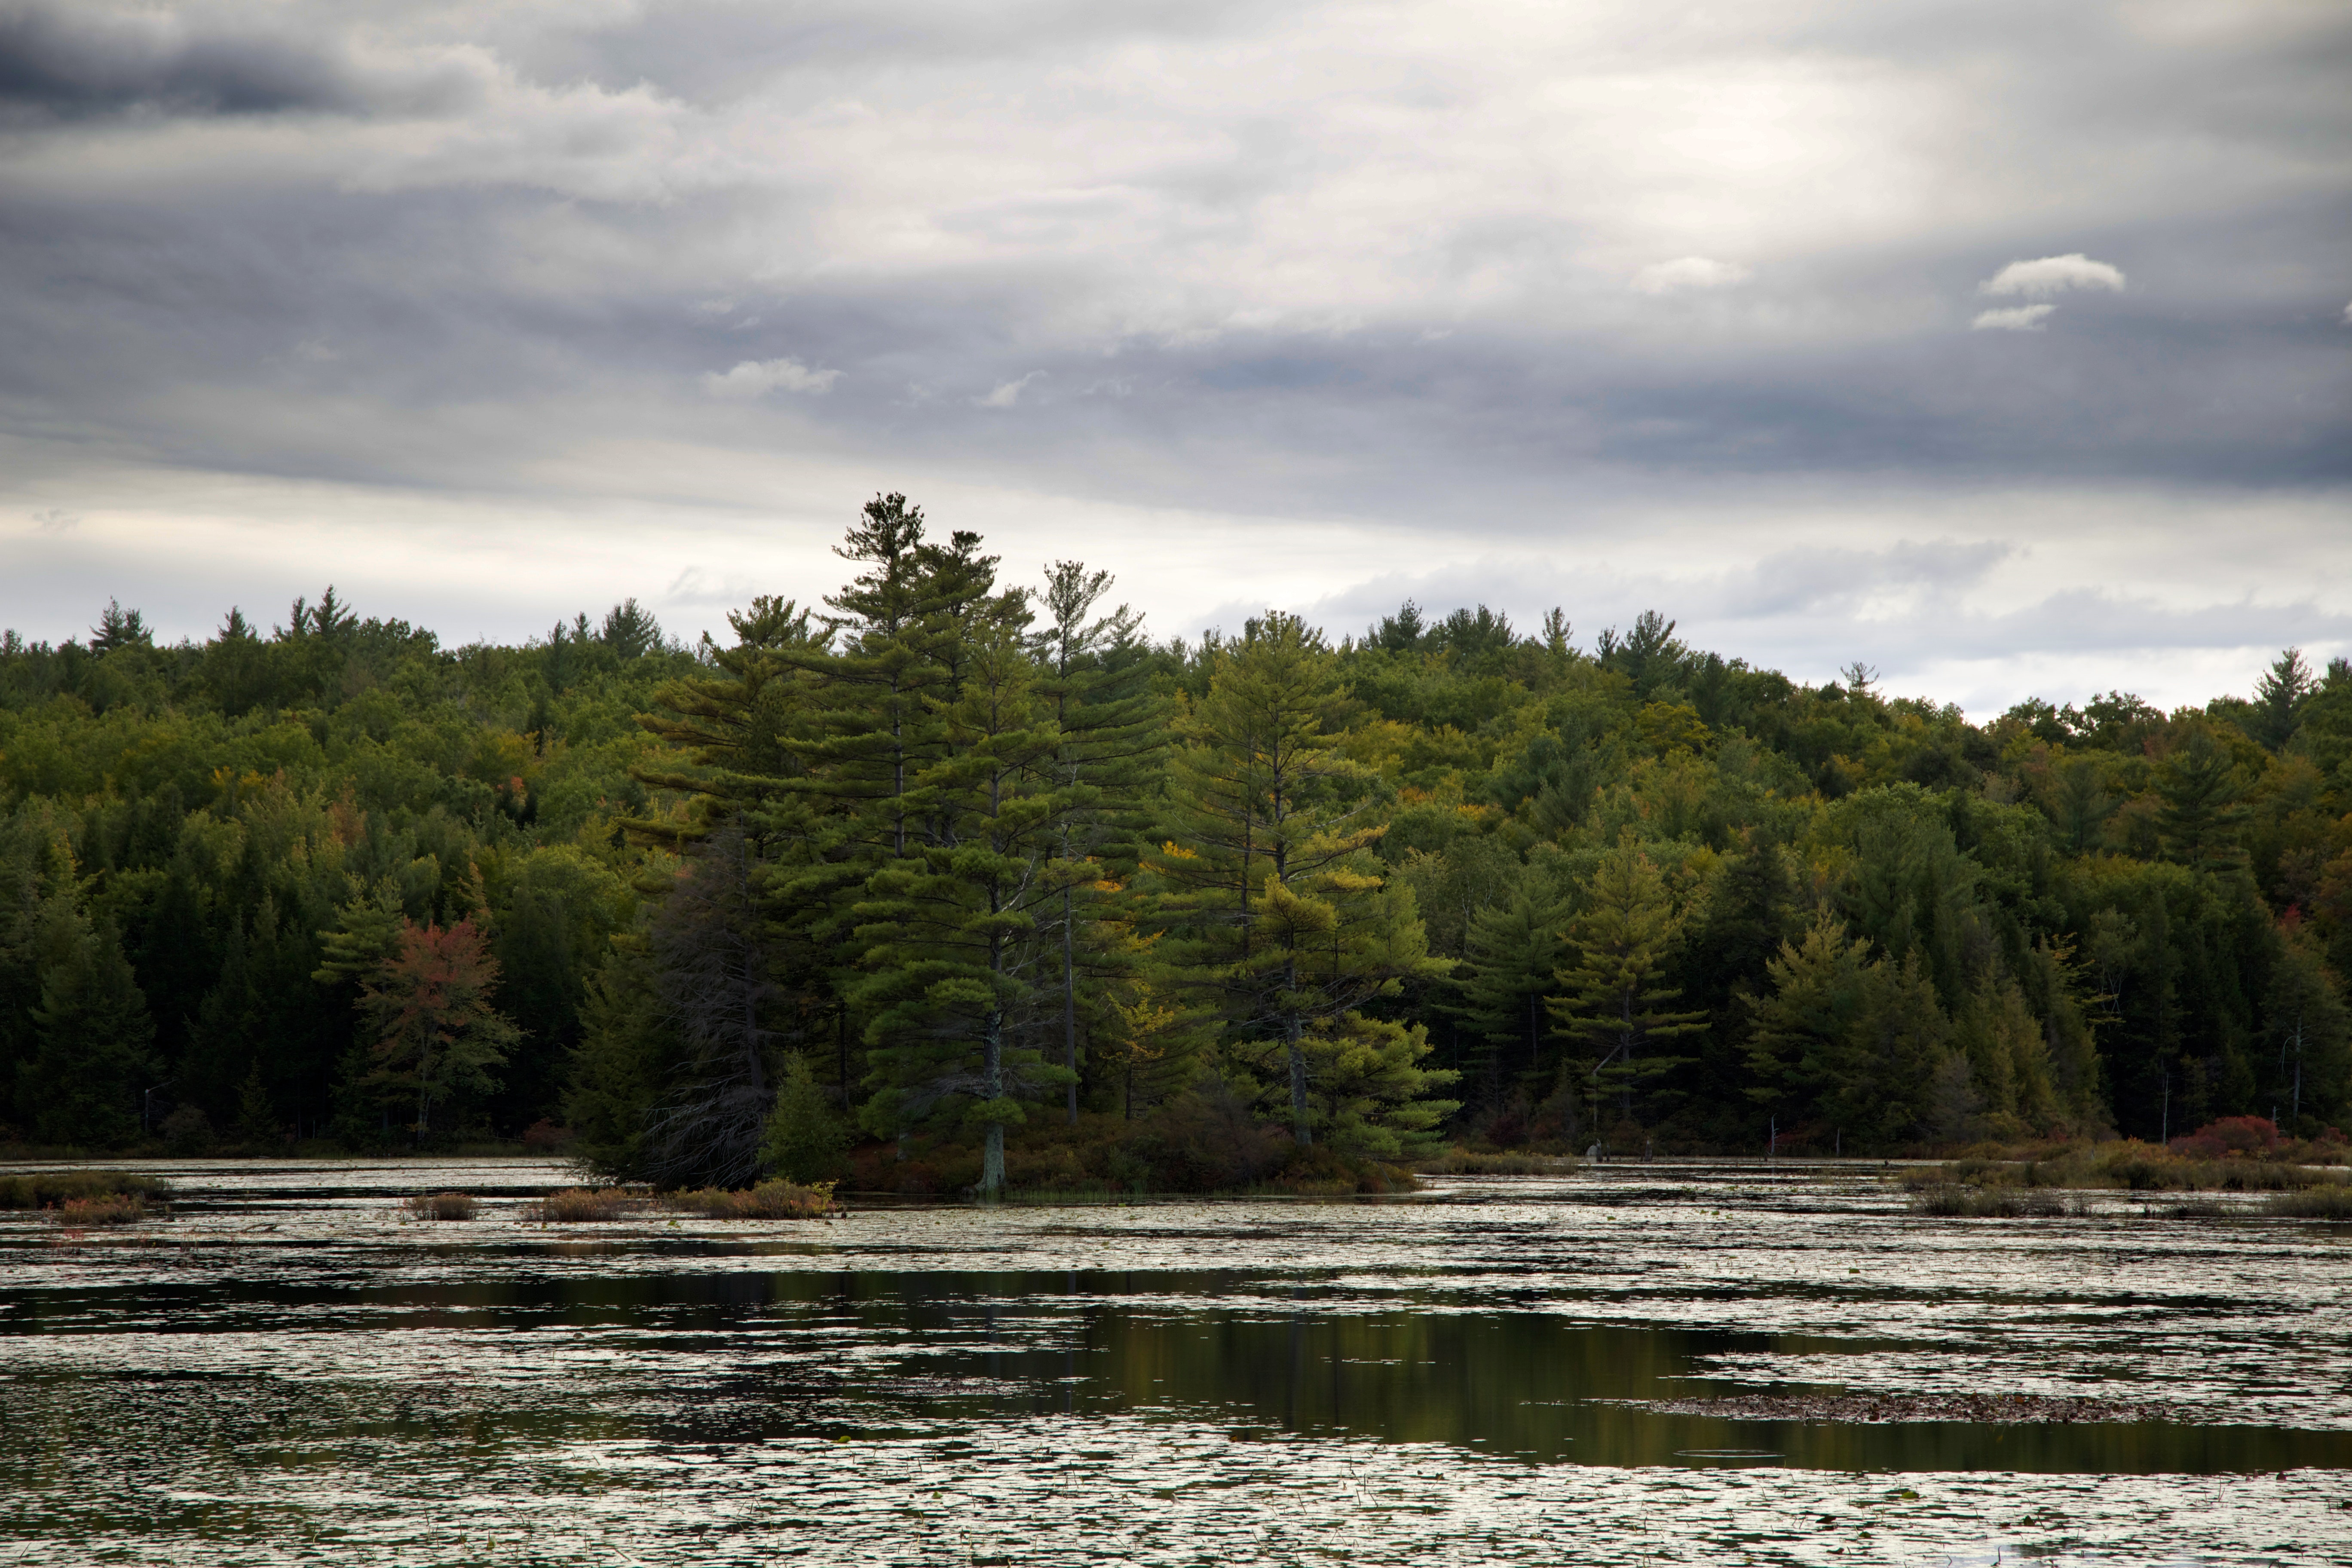
body of water, nature, natural landscape, river, natural environment, tree, wilderness, sky, water, water resources, nature reserve, bank, forest, biome, watercourse, cloud, lake, highland, loch, floodplain, landscape, inlet, plant, reflection, wetland, national park, state park, fell, bog, creek